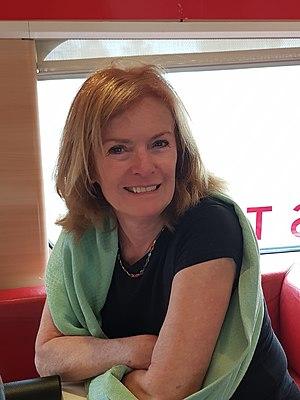
Dans le train de retour de Lund où elle a presenté son deuxième livre